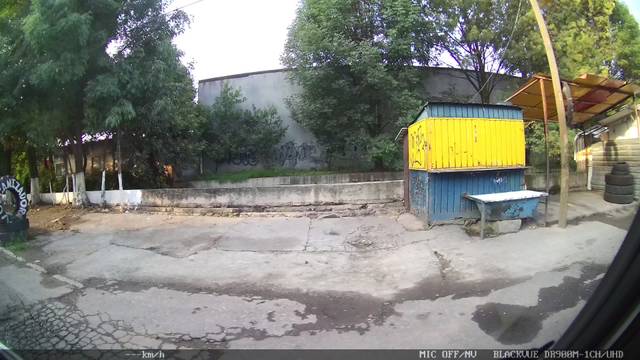
Region: Mexico
Coordinates: 19.467, -99.242